Roman Šebrle

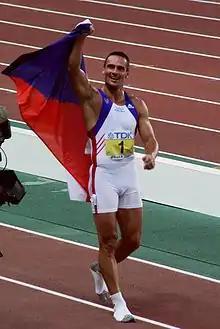
Šebrle celebrates at Osaka, 2007

Šebrle then left the Váňa's group and started to train with coach Dalibor Kupka in the same club. In 2002 he won both European Indoor Championships in Vienna and European Championships in Munich. In 2004 in Athens he finally won the Olympic Games, reaching 8,893 points and thus beating the 20-year-old Olympic record set by the British decathlete Daley Thompson in the 1984 Olympics in Los Angeles. After the victory in Athens, the Czech minister of defence promoted him to the rank of major.